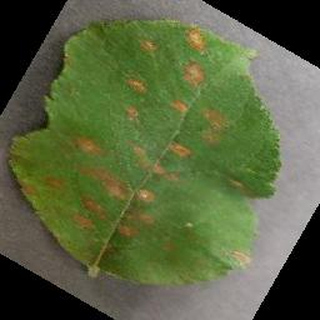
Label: apple_cedar_apple_rust